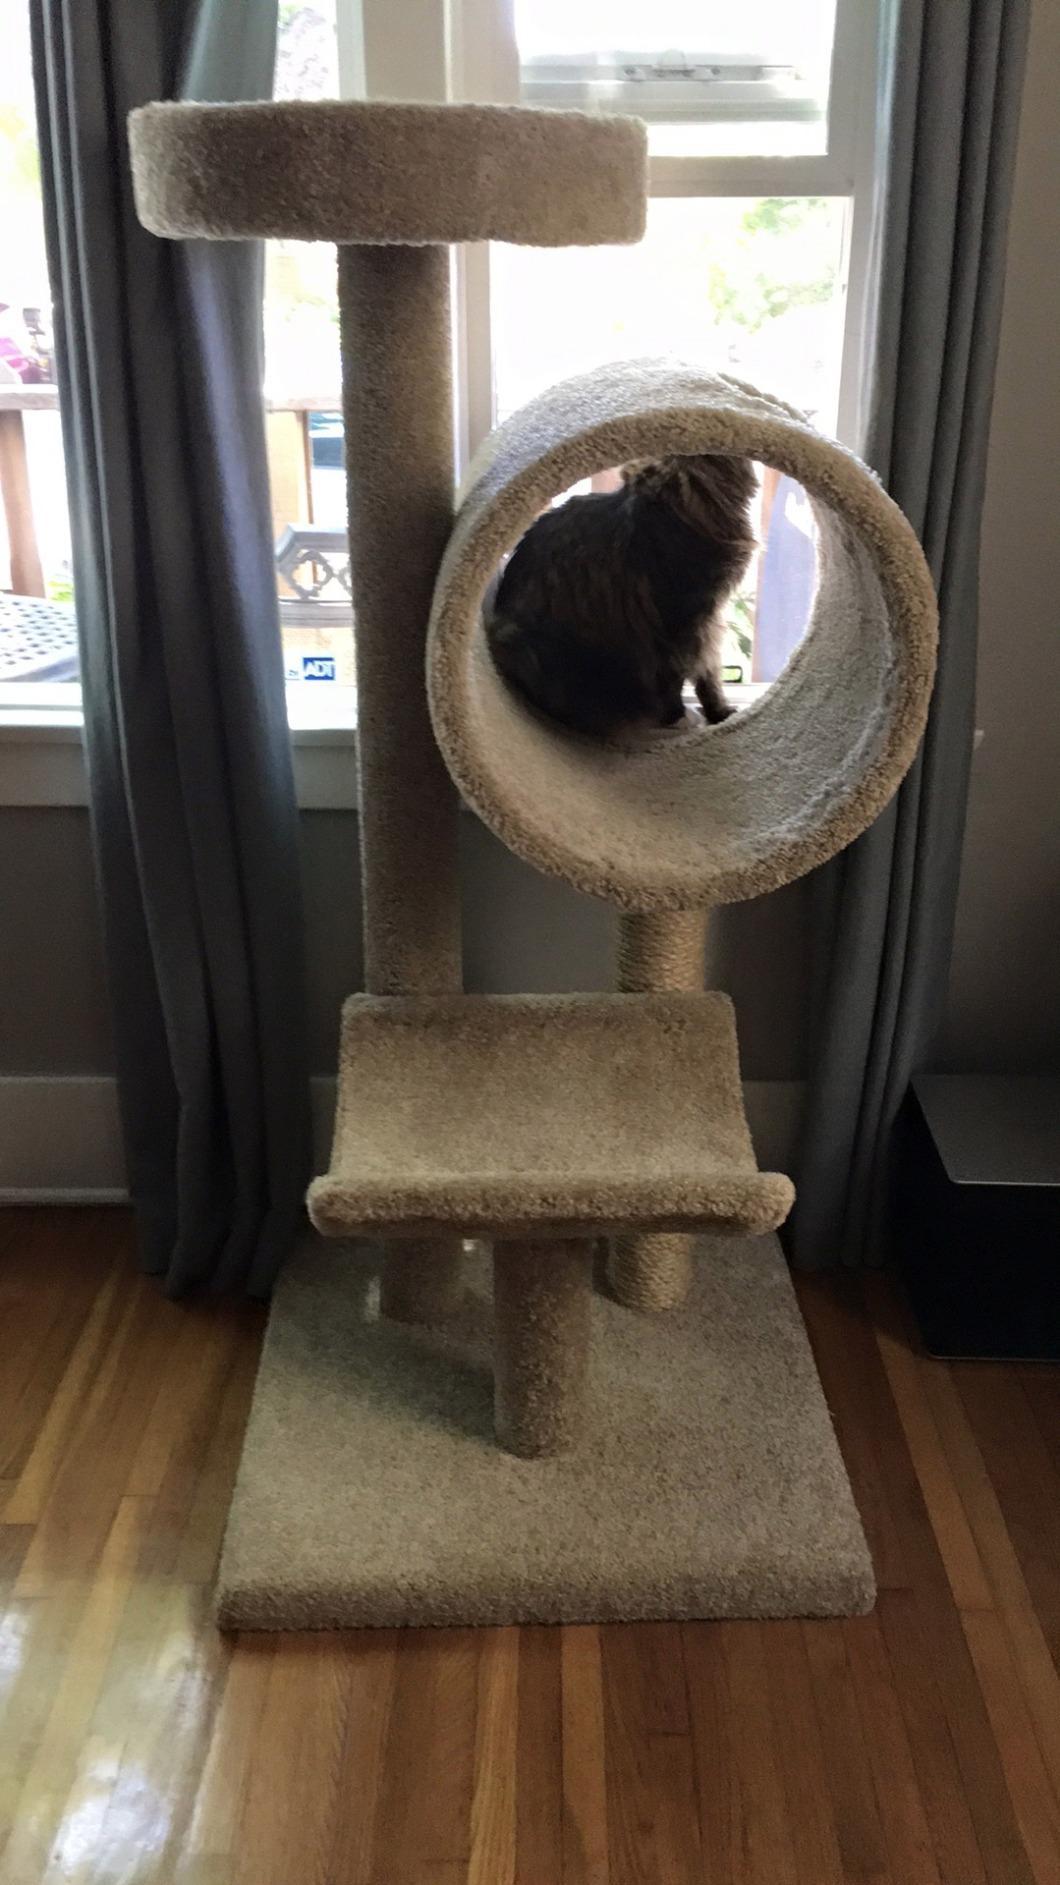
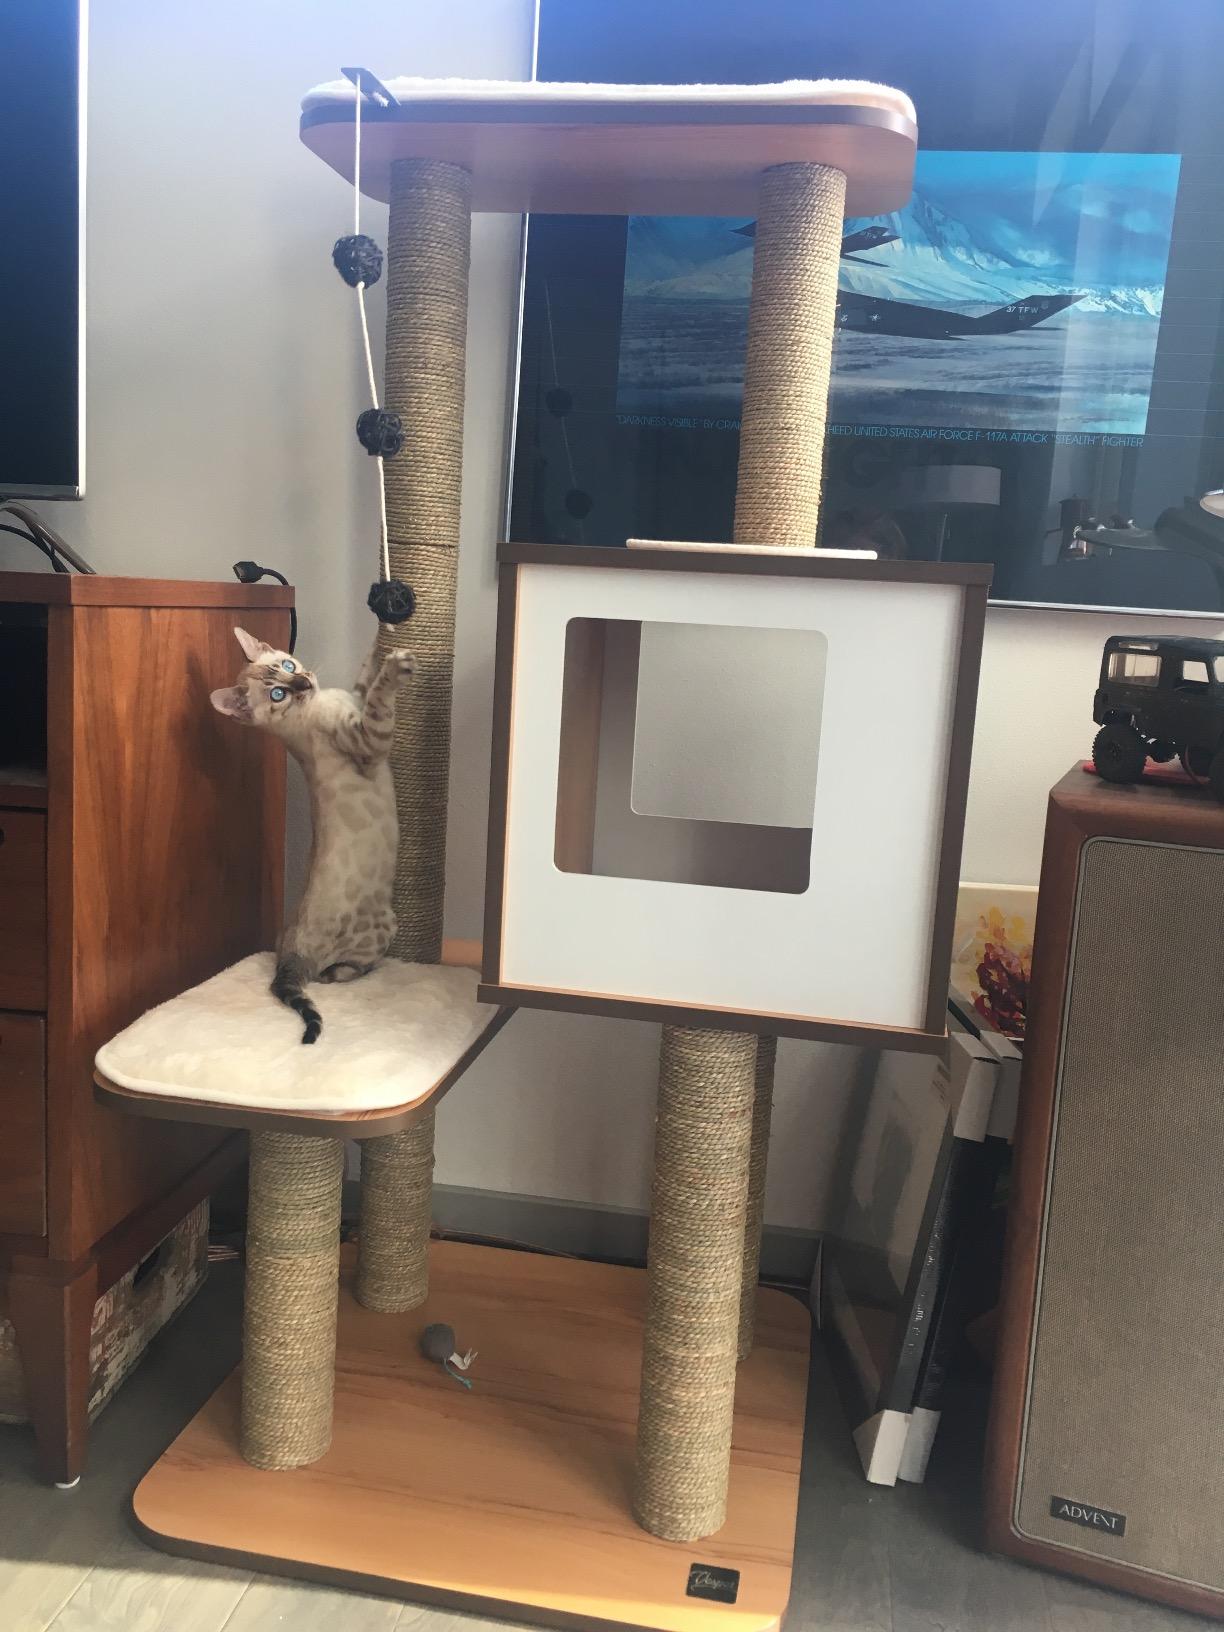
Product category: items_cat tree
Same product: no